Yorkshire Ramblers' Club

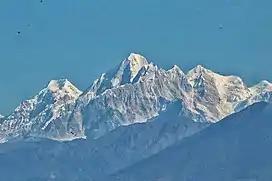
Dorje Lakpa (centre, 1995 YRC expedition) and Loenpo Gang (right, 1957 YRC expedition).

YRC members were major exponents of early cave exploration in Great Britain and in Ireland. From 1907, YRC members took a close interest in County Fermanagh, Ireland (later Northern Ireland) with occasional forays into Counties Leitrim and Cavan. Their work included surveys of Marble Arch Cave and its feeders, the first complete descent of Noon's Hole and many other pots. From 1950, in association with the Craven Pothole Club, they considerably extended the Marble Arch system and opened up new ground in Counties Sligo and Cavan.